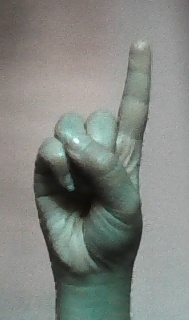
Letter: bb